Khong Lanmi

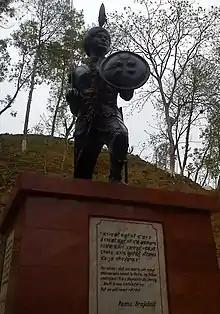
A statue of Paona Brajabashi, a warrior leader in the Meitei infantry

Khong Lanmi, also known as Khongmi Lanmi, refers to the infantry or foot soldiers of the Meitei traditional army. It was one of the three main divisions of the military, along with Sagol Lanmi (cavalry or horsemen) and Hi Lanmi (naval or boat army).